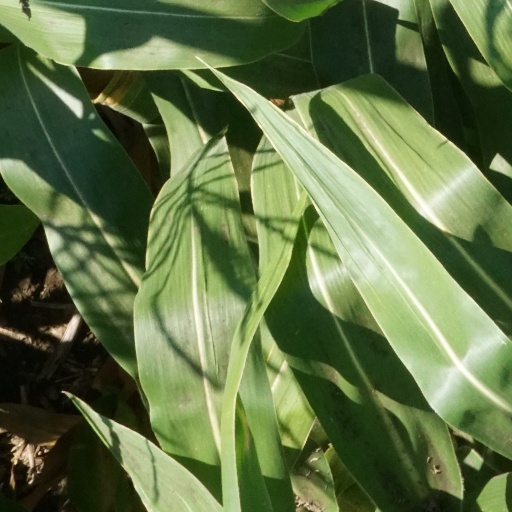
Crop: maize; corn